Iyo-Matsuyama Domain

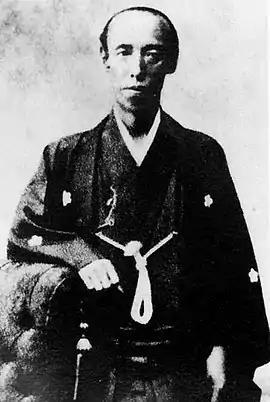
Matsudaira Katsushige, 13th daimyō of Iyo-Matsuyama Domain

Katō Yoshiaki was one of Toyotomi Hideyoshi's most trusted and experienced generals, having distinguished himself at the Battle of Shizugatake in 1583 and in the Japanese invasions of Korea, After Hideyoshi's death in 1598, Katō sided with Tokugawa Ieyasu at the Battle of Sekigahara in 1600, and his 60,000 "koku" holdings in Masaki in Iyo Province were expanded to 200,000 "koku". He relocated his seat to Matsuyama Castle and this marked the beginning of Iyo-Matsuyama Domain. In 1627, he was transferred to Aizu Domain, and replaced by Gamō Tadatomo from Kaminoyama Domain in Dewa Province, who died without heir in 1634.